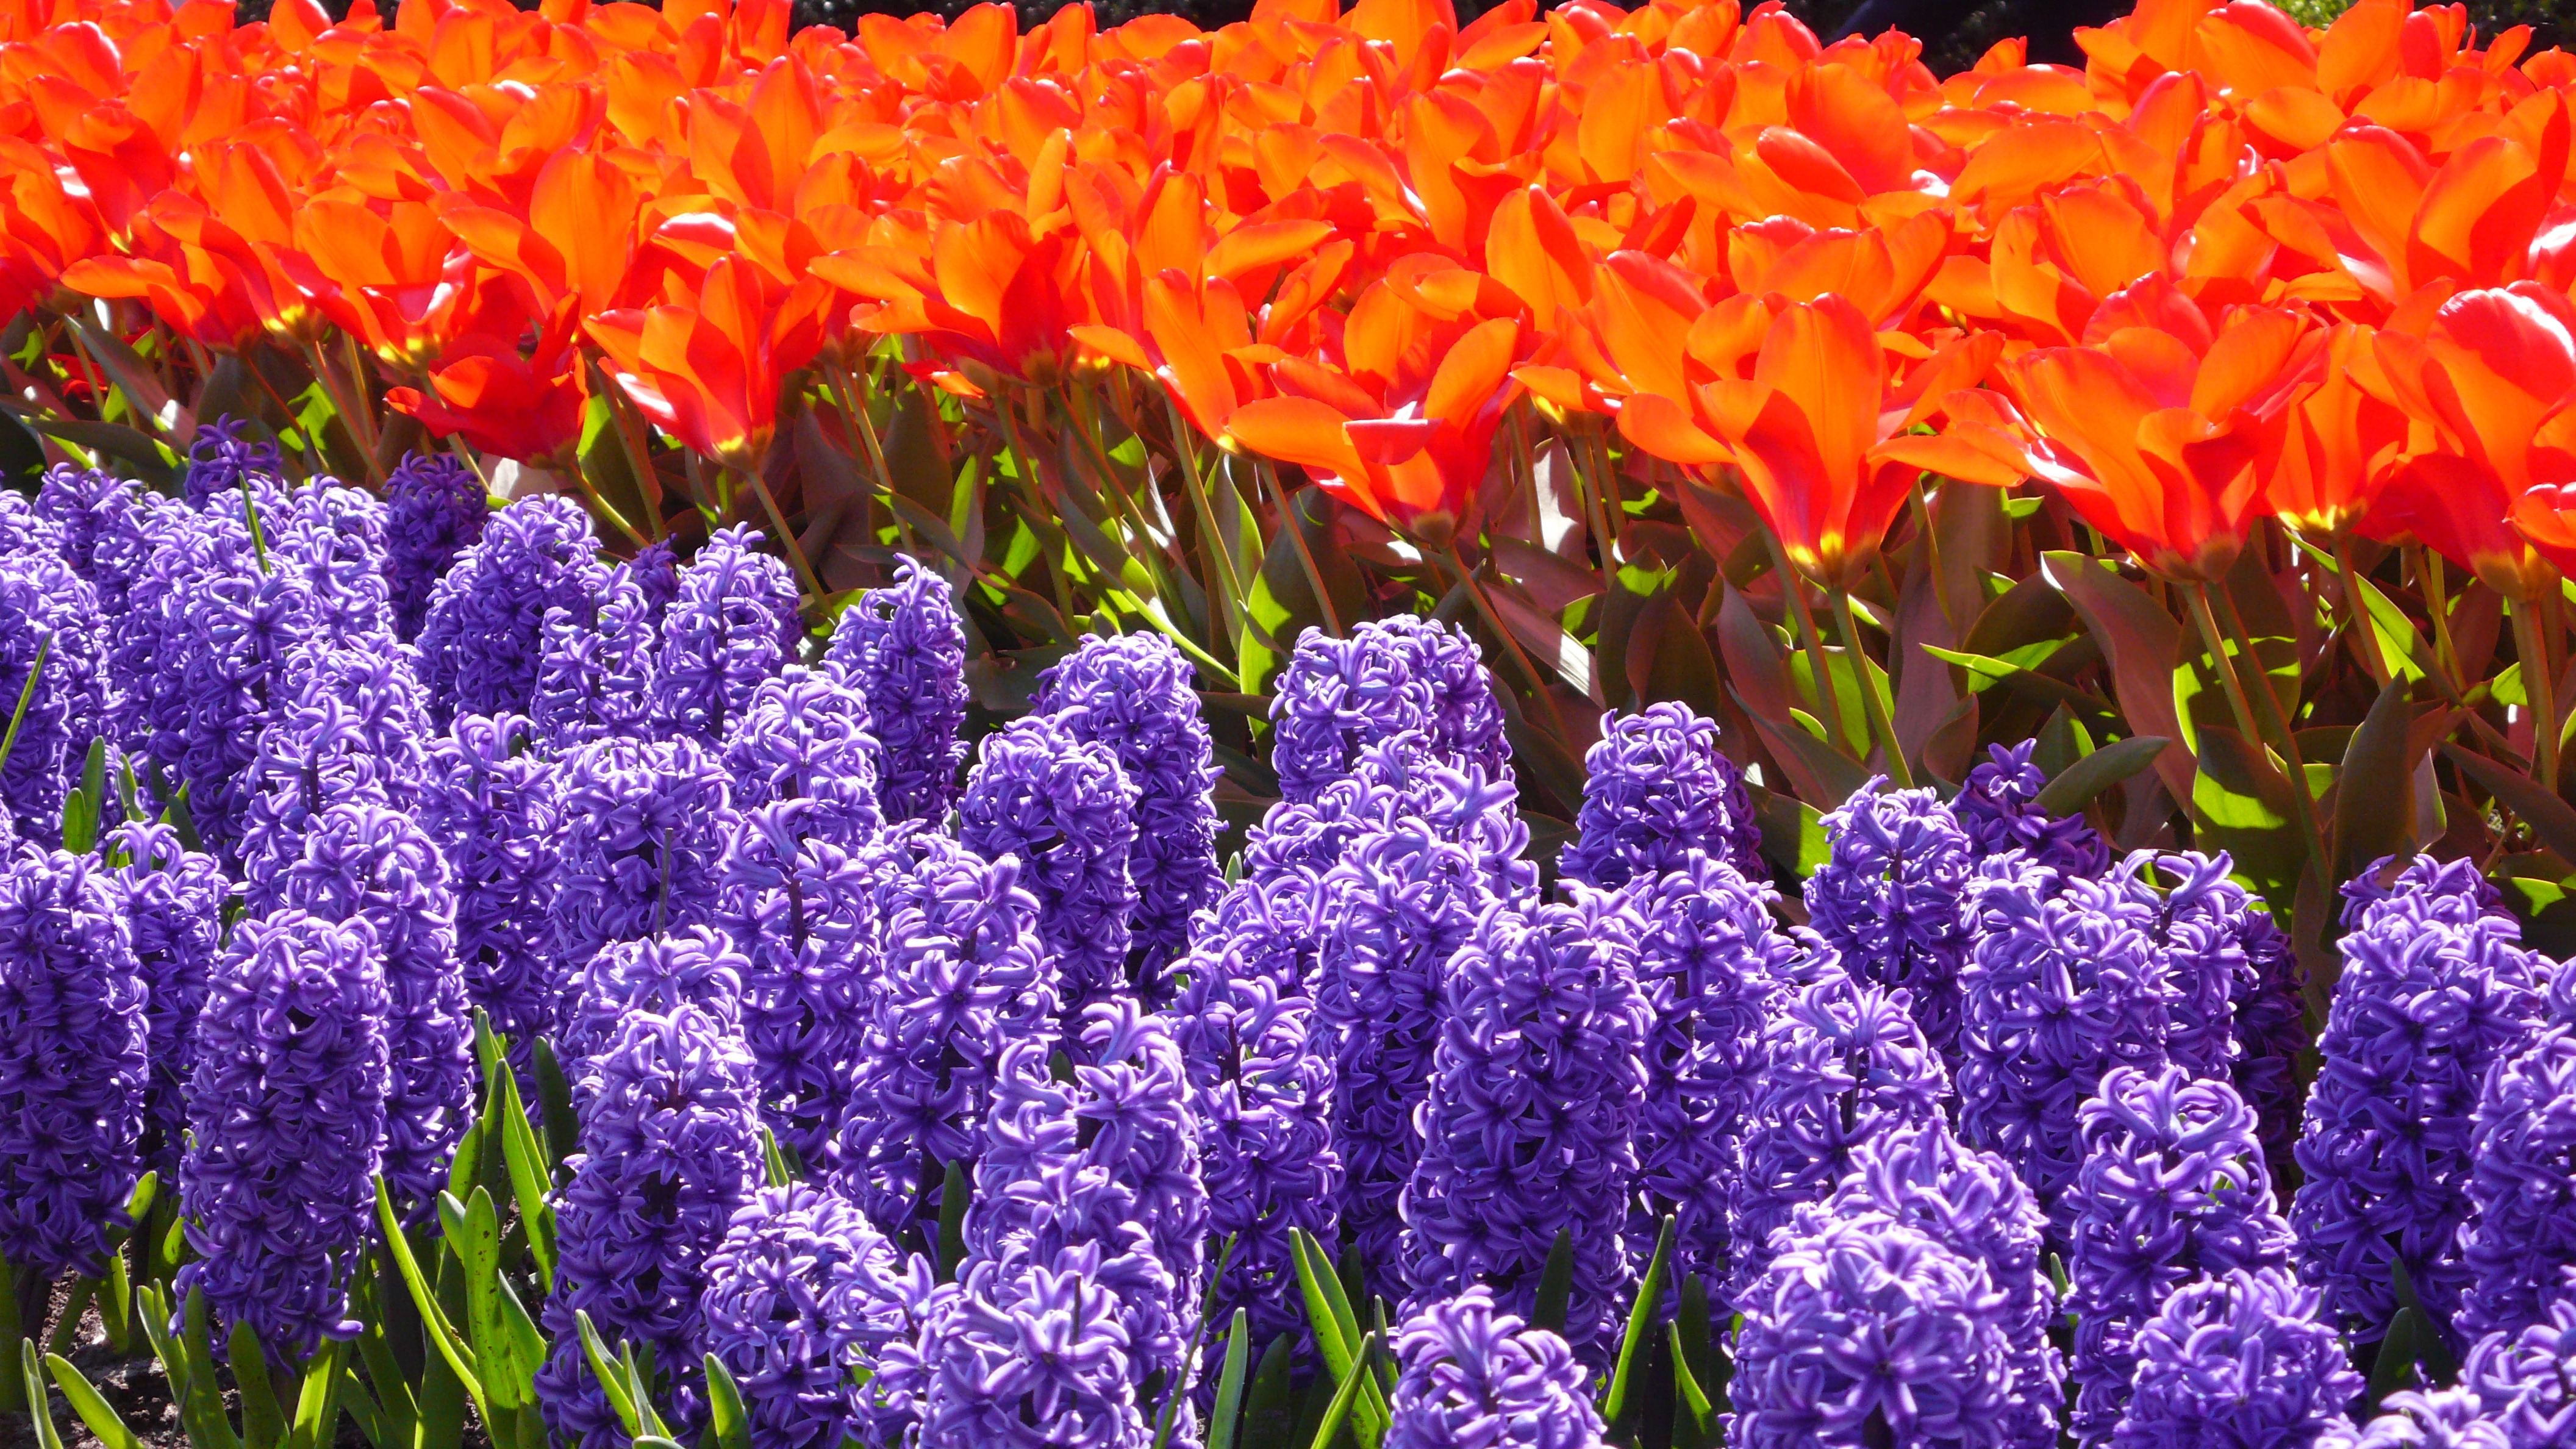
blossom, plant, flower, bloom, tulip, spring, blue, flora, lavender, wildflower, hyacinth, keukenhof, macro photography, flowering plant, land plant, english lavender